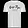
Label: T - shirt / top